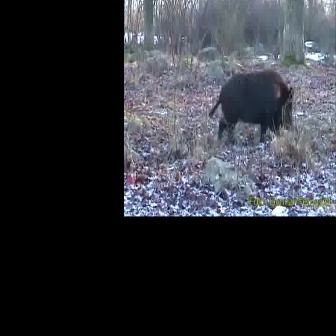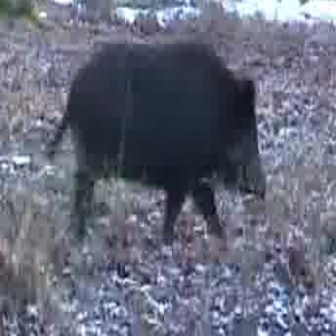
  Please identify the target specified by the bounding box [208,67,294,153] in the first image and locate it in the second image. Return the coordinates in [x_min,y_min,x_max,y_max] format.
Answer: [44,40,263,261]